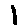
Label: 1